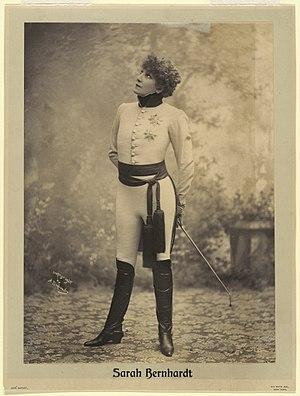
Cette page concerne l'année 1900 du calendrier grégorien. Dernière année du XIXᵉ siècle.